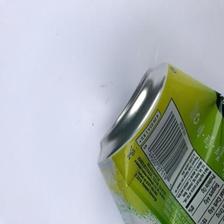
Label: cans